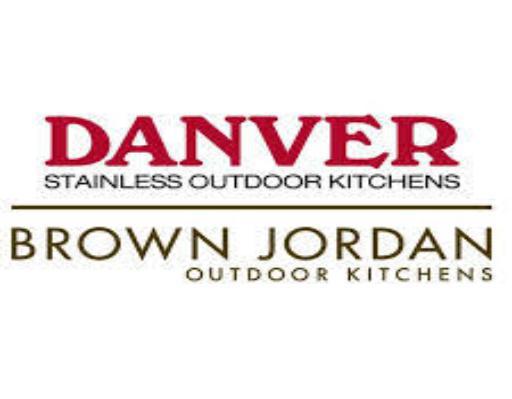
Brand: brown jordan
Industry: Necessities